17th Air Division

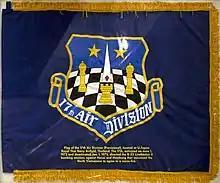
Flag of the 17th Air Division

The 17th Air Division is an inactive United States Air Force unit. Its last assignment was with Pacific Air Forces, stationed at U-Tapao Royal Thai Navy Airfield, Thailand, where it was inactivated on 1 January 1976.